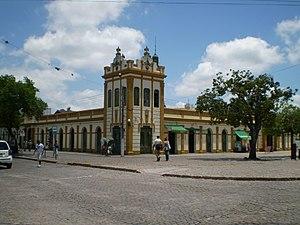
Pelotas est une ville brésilienne du Sud-Est de l'État du Rio Grande do Sul, faisant partie de la microrégion de Pelotas et située à 246 km au sud-ouest de Porto Alegre, capitale de l'État. L'accès s'y fait par les BR-116 et BR-392/471.